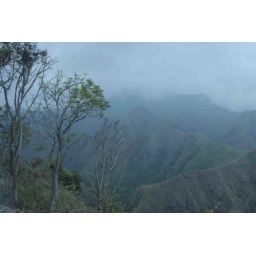
Sometimes I feel that I am flying on the top of the cloud in Flores.